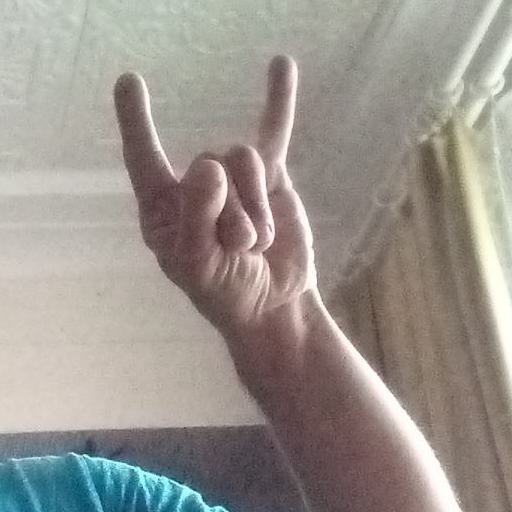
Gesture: rock